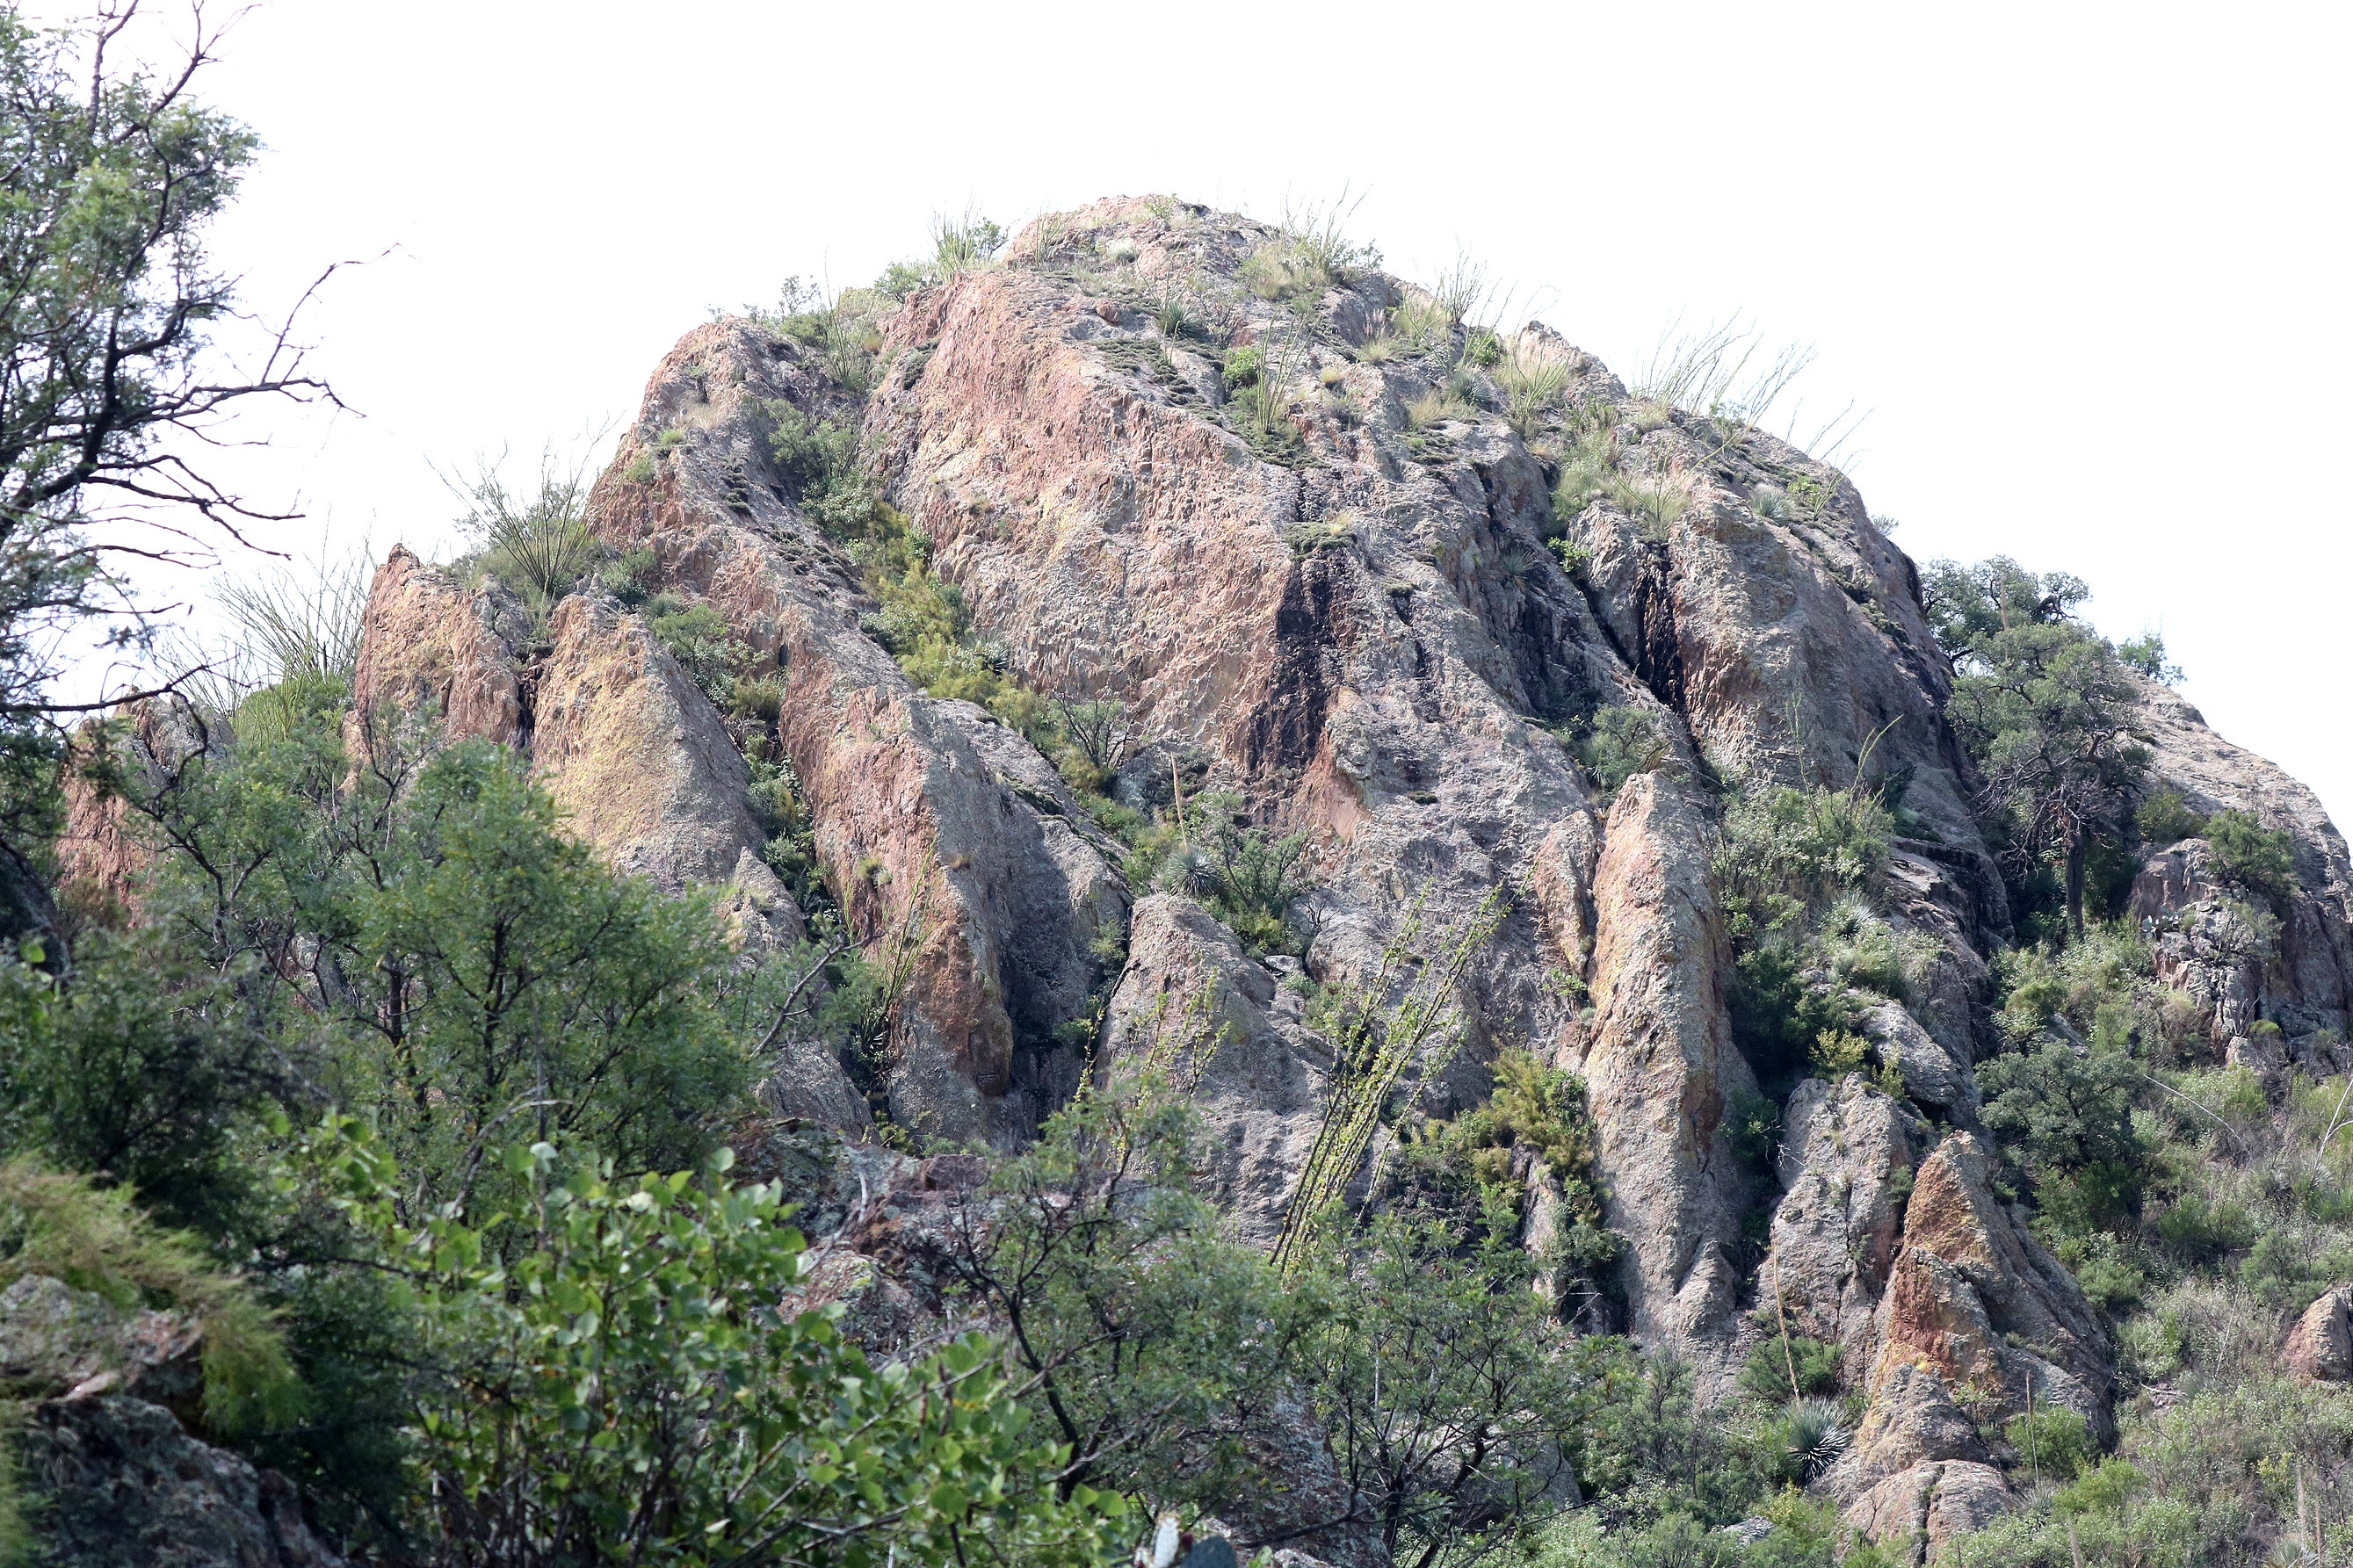
rock, outcrop, formation, bedrock, vegetation, mountainous landforms, batholith, escarpment, nature reserve, plant community, geology, geological phenomenon, shrubland, mountain, tree, cliff, intrusion, hill station, hill, national park, terrain, plant, chaparral, volcanic plug, klippe, Granite dome